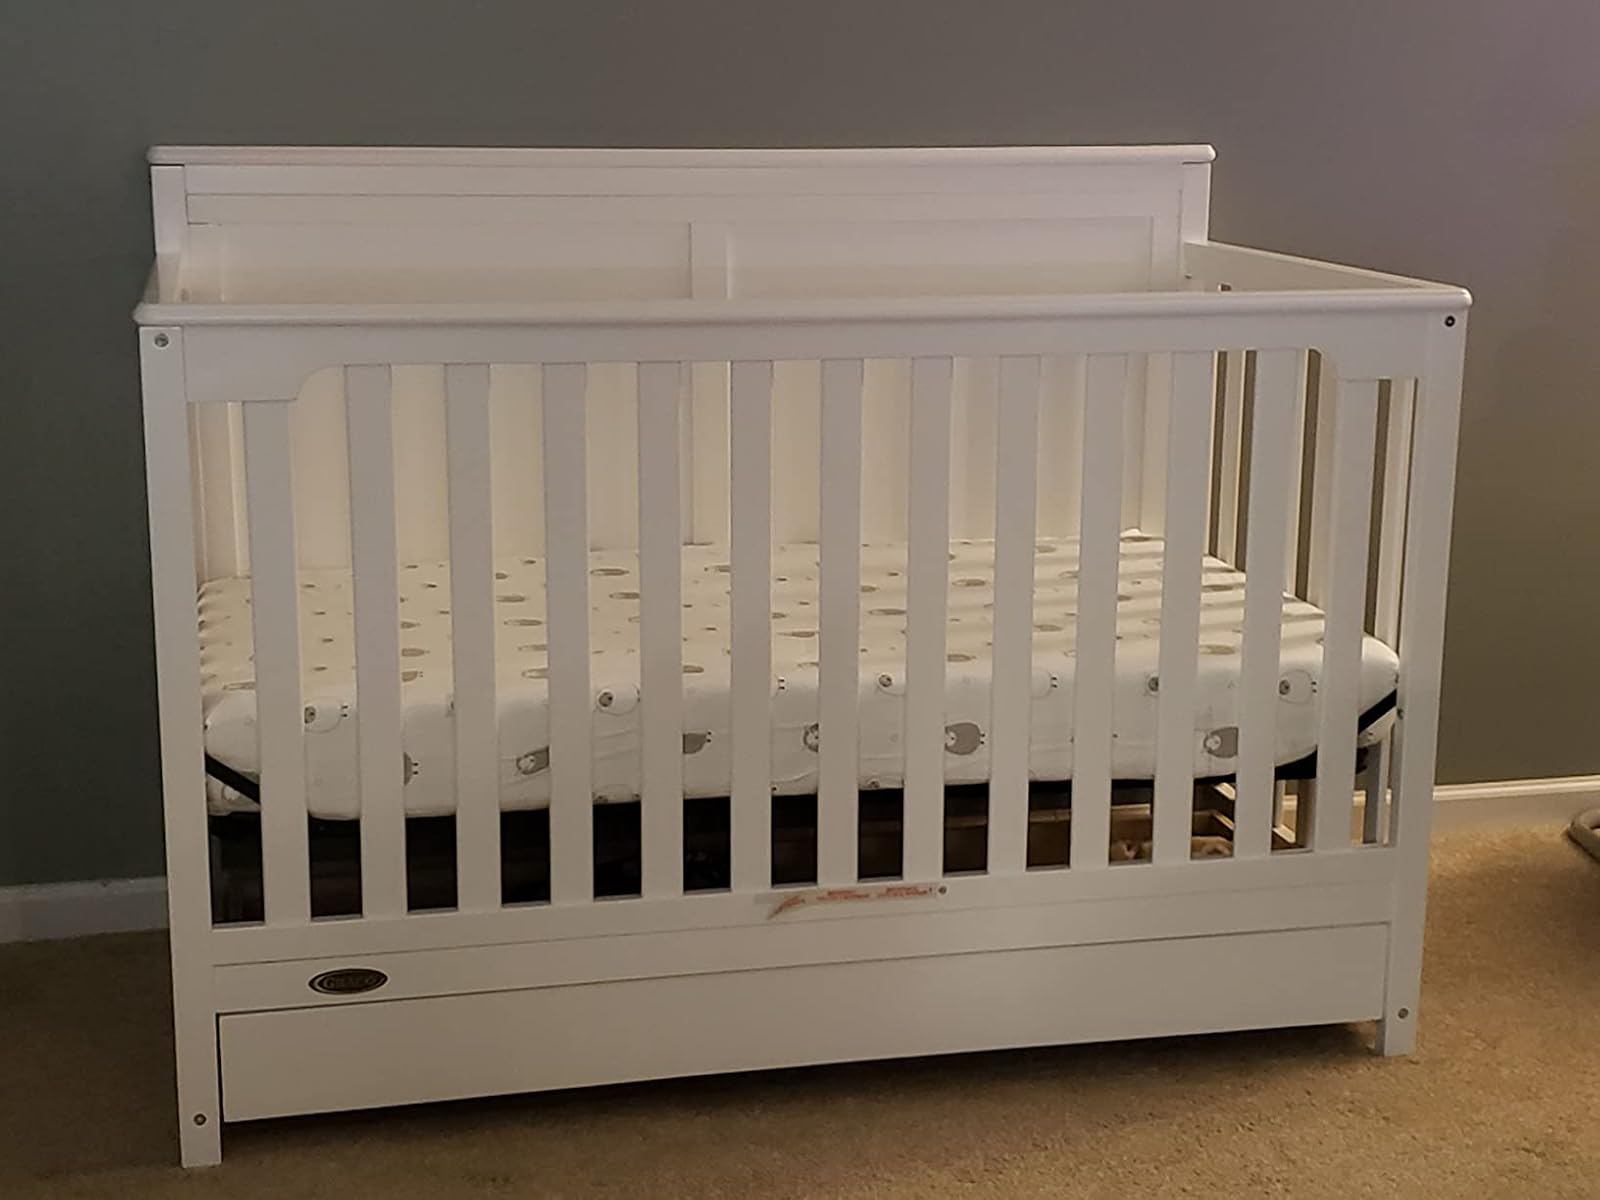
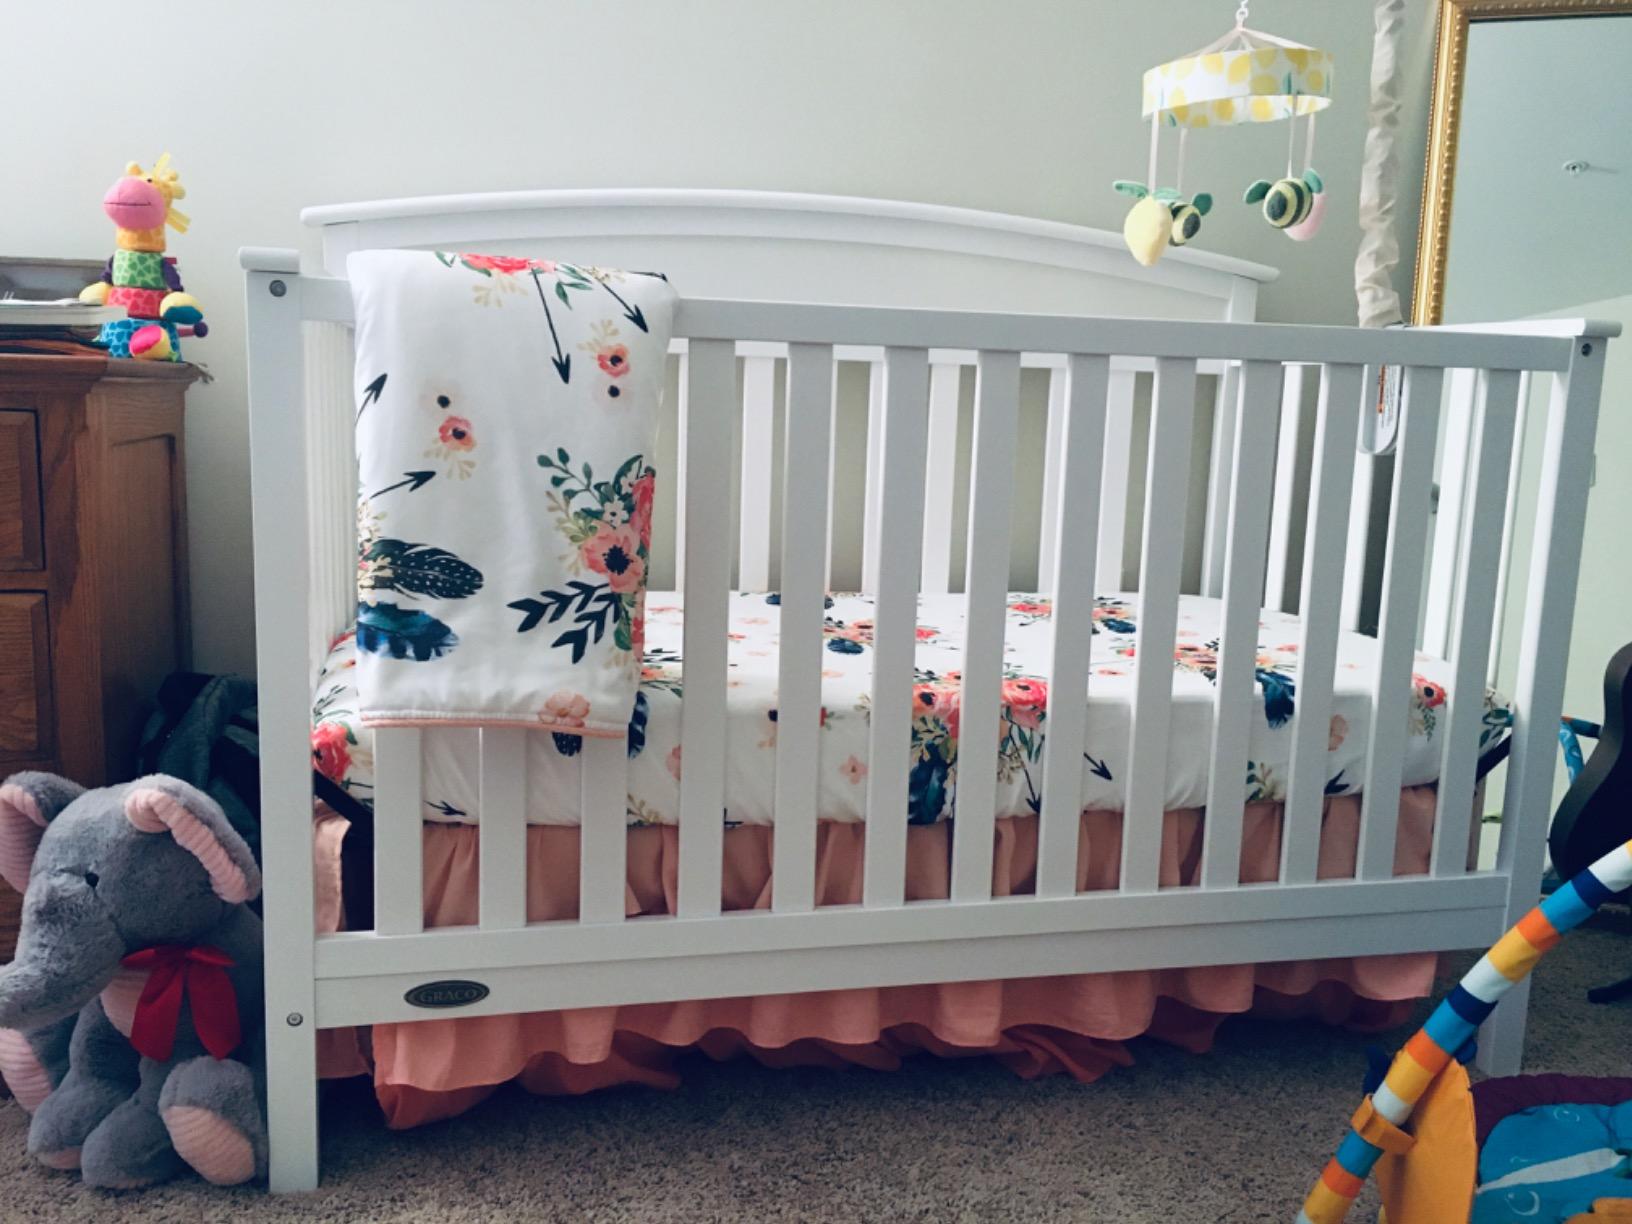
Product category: products_crib
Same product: no